List of 2014 FIFA World Cup controversies

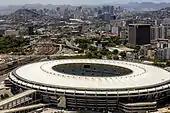
The Maracanã Stadium in Rio de Janeiro

Stadium construction for the 2014 World Cup was plagued by accidents, cost overruns and delays, with eight workers dying in various accidents while building the World Cup's 12 arenas. In late October 2013, a fire during construction of the Arena Pantanal at Cuiabá in Mato Grosso state came 24 hours after the state governor warned the stadium might not be 100 percent complete in time for the deadline. Footage also emerged of fans climbing what appeared to be an unstable staircase made with scaffolding leading to the Maracanã Stadium, before the Argentina–Bosnia and Herzegovina match.